List of Bette Davis performances

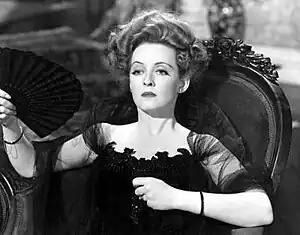
Davis in "The Little Foxes"

One of Davis' biggest successes at Warner Bros. was "Now, Voyager", which earned her another Academy Award nomination. Her later films for the studio, including "Winter Meeting" and "Beyond the Forest", failed at the box office. As her popularity waned, Warner Brothers dropped her contract in 1949, and from thereafter on, she occupied a freelance career.